Sugar Apple Fairy Tale

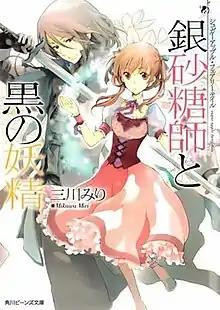
First light novel volume cover

is a Japanese fantasy light novel series written by Miri Mikawa and illustrated by aki. Kadokawa Shoten have published twenty volumes from March 2010 to March 2024 under their Kadokawa Beans Bunko imprint. A manga adaptation with art by Alto Yukimura was serialized online via Hakusensha's "Hana to Yume Online" website from November 2012 to October 2014. It was collected in two "tankōbon" volumes. A second manga adaptation with art by Yozora no Udon was serialized in Kadokawa Shoten's "seinen" manga magazine "Young Ace" from November 2021 to December 2023, and a third manga adaptation with art by Konosagi has been serialized online via Kadokawa Shoten's "Flos Comic" website since August 2023. Both the light novel and second manga are licensed in North America by Yen Press. An anime television series adaptation produced by J.C.Staff aired from January to September 2023.